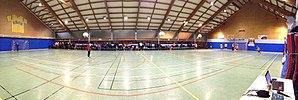
L'intérieur du gymnase de Noidans-lès-Vesoul
Noidans-lès-Vesoul est une commune française, située en banlieue sud de Vesoul, dans le département de la Haute-Saône en région Bourgogne-Franche-Comté. La ville fait partie du canton de Vesoul-Ouest, de l'agglomération de Vesoul et de l'aire urbaine de Vesoul.